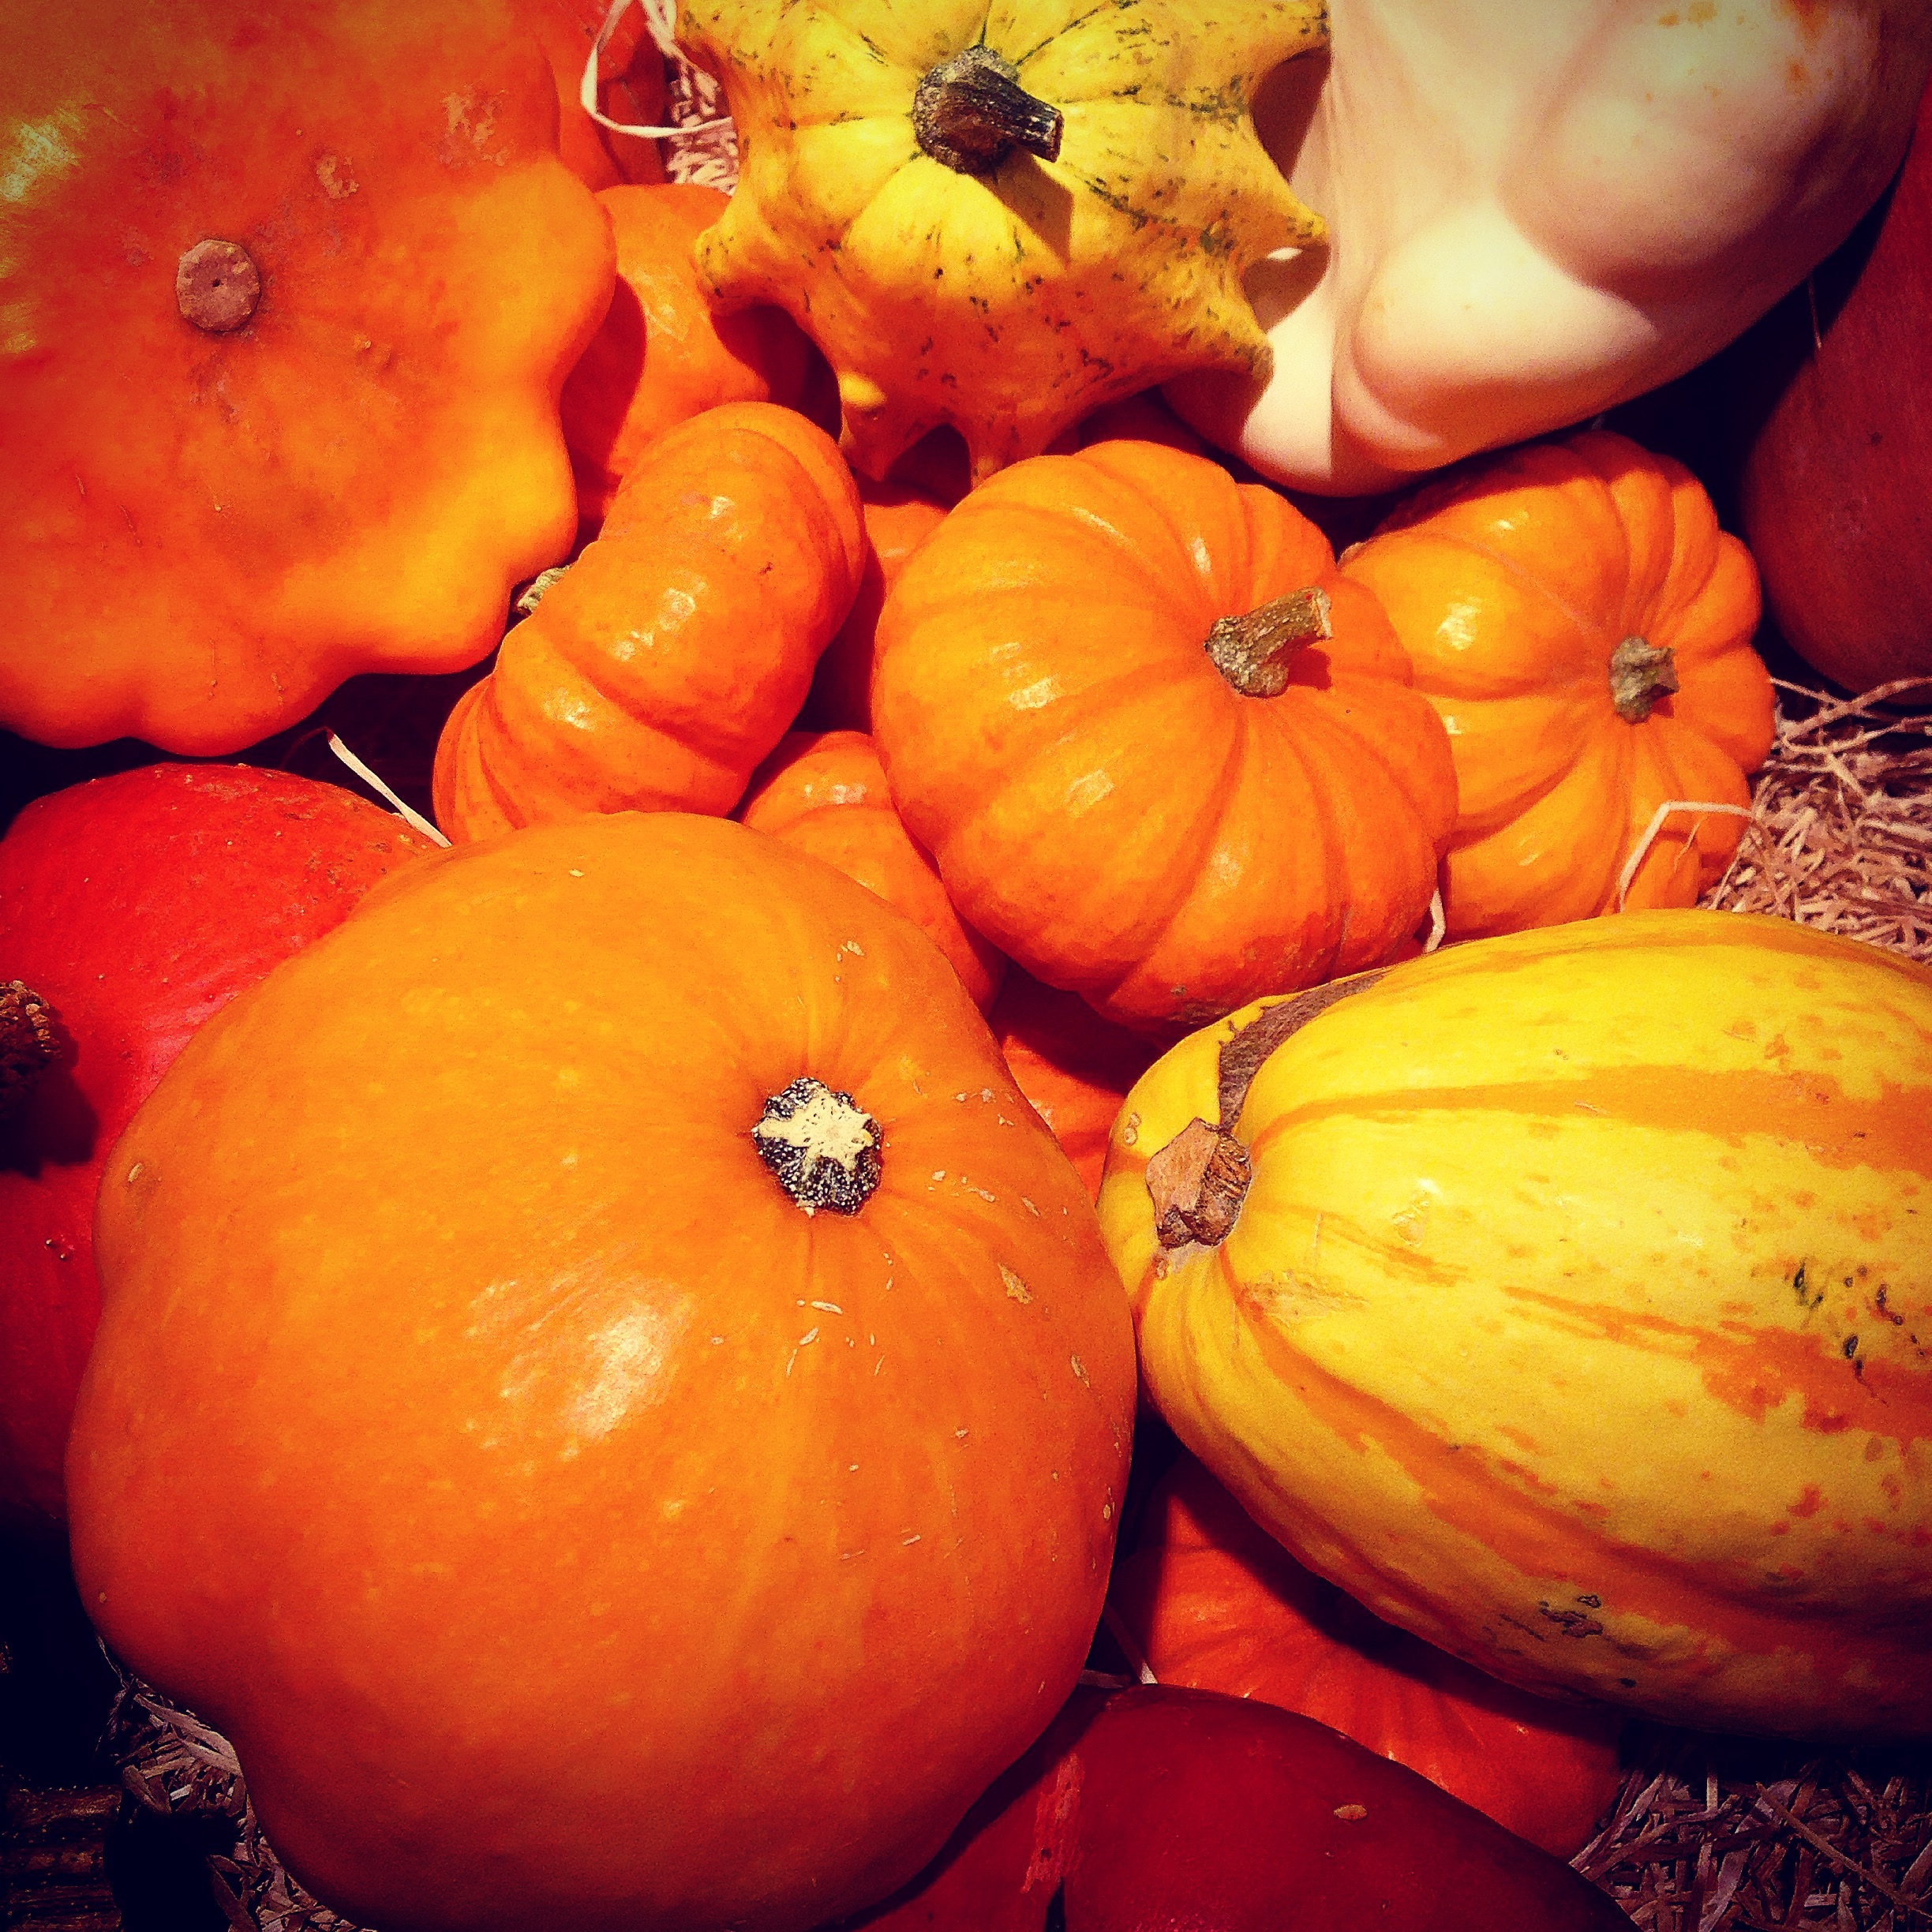
plant, fruit, flower, food, produce, vegetable, autumn, pumpkin, halloween, squash, gourd, calabaza, cucurbita, flowering plant, legumes, winter squash, land plant